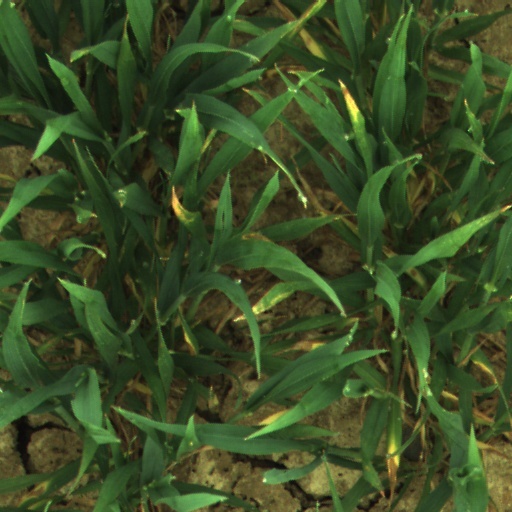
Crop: wheat